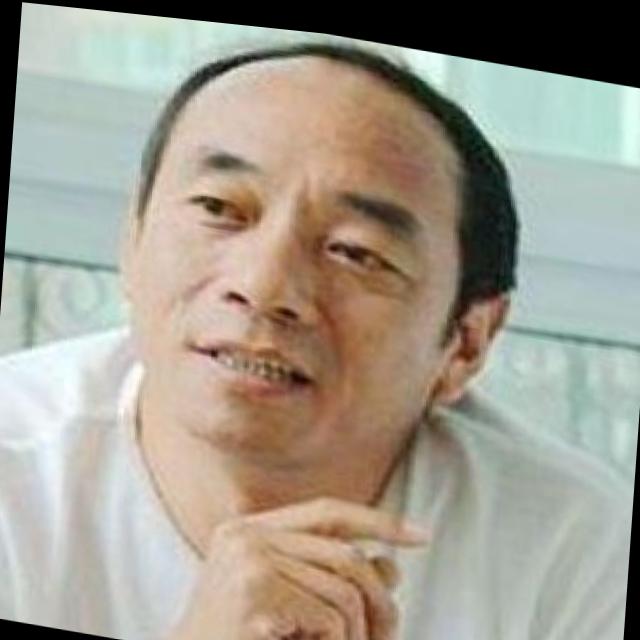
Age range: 45-64